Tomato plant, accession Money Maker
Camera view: bottom (45 deg); turntable rotation: 30 degrees
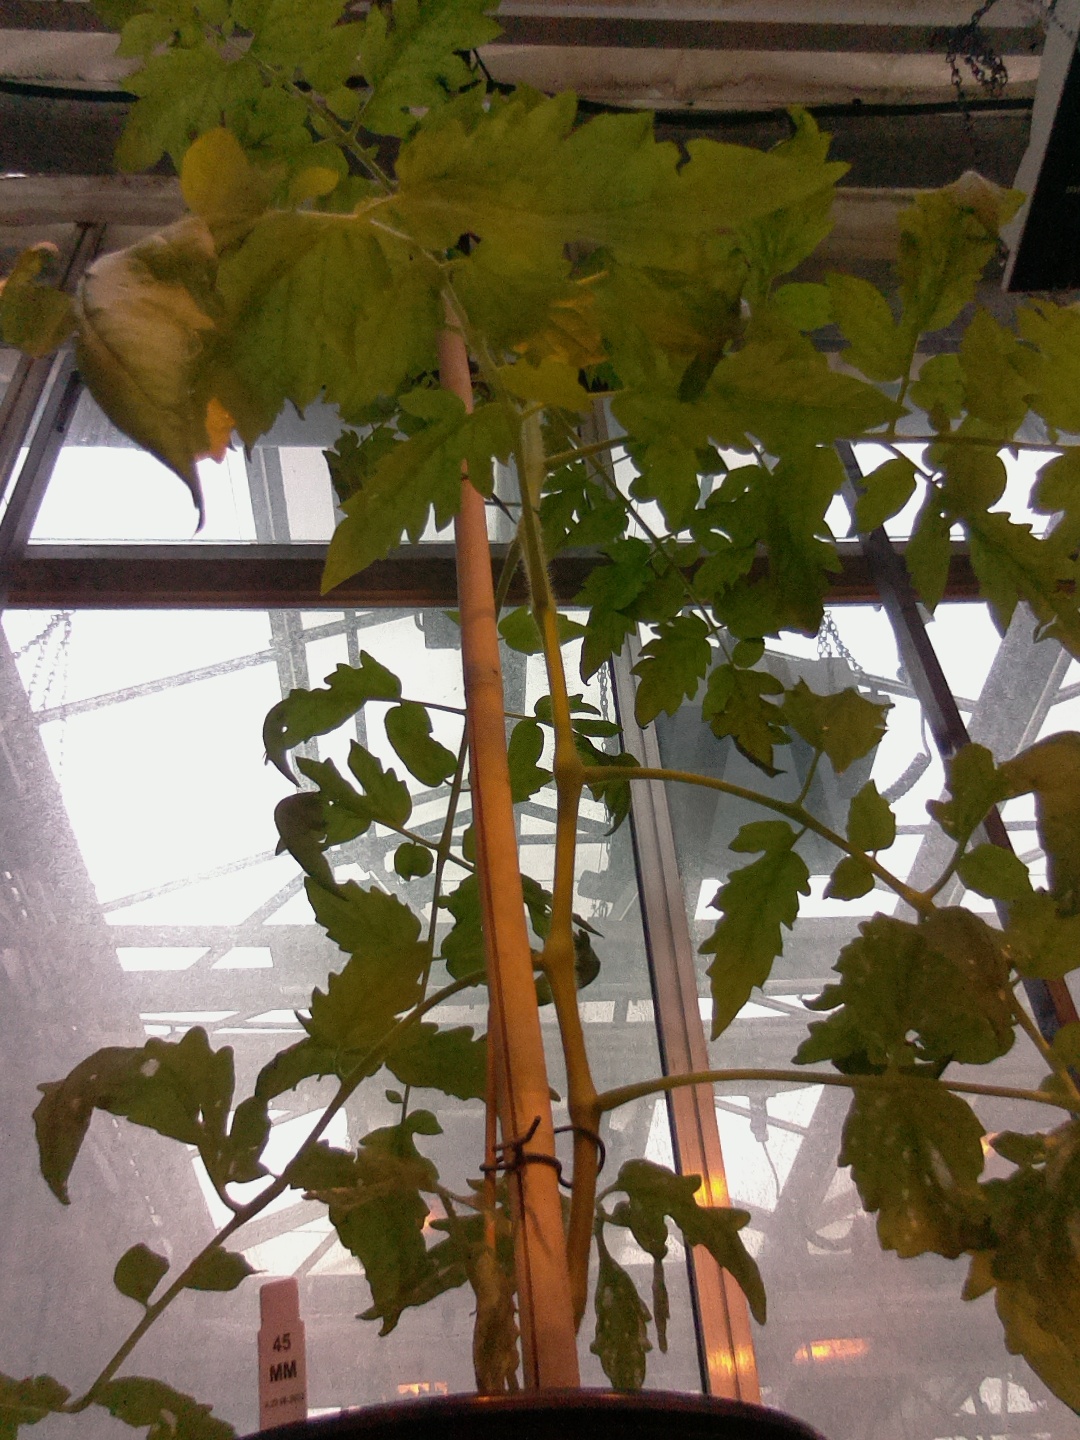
BBCH growth stage 53: 3 inflorescences visible